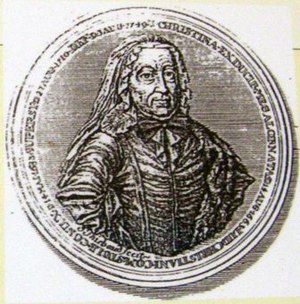
Christine af Mecklenburg-Güstrow
Christine af Mecklenburg-Güstrow var en mecklenburgsk prinsesse, søster til Dronning Louise af Danmark og Norge.